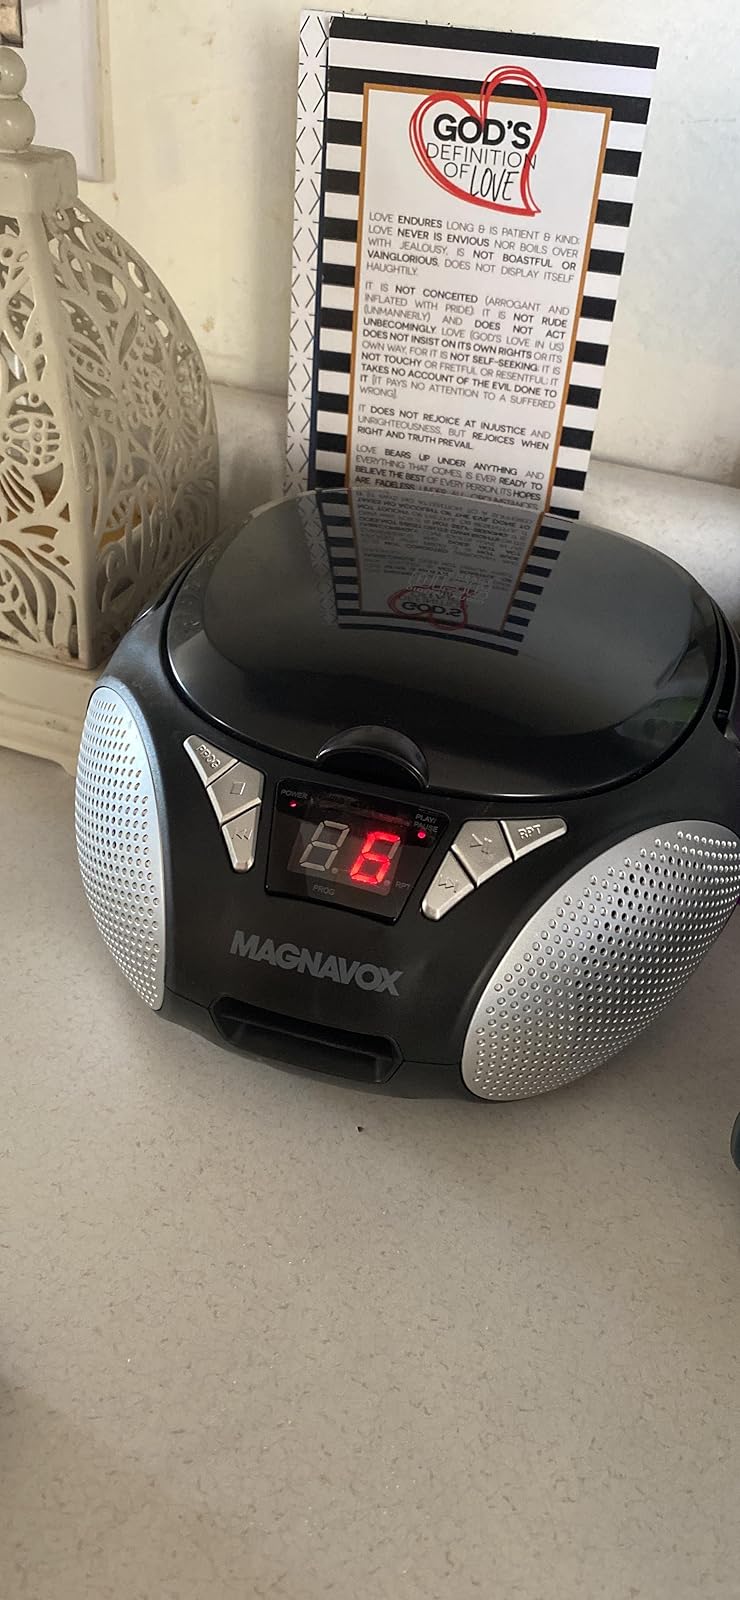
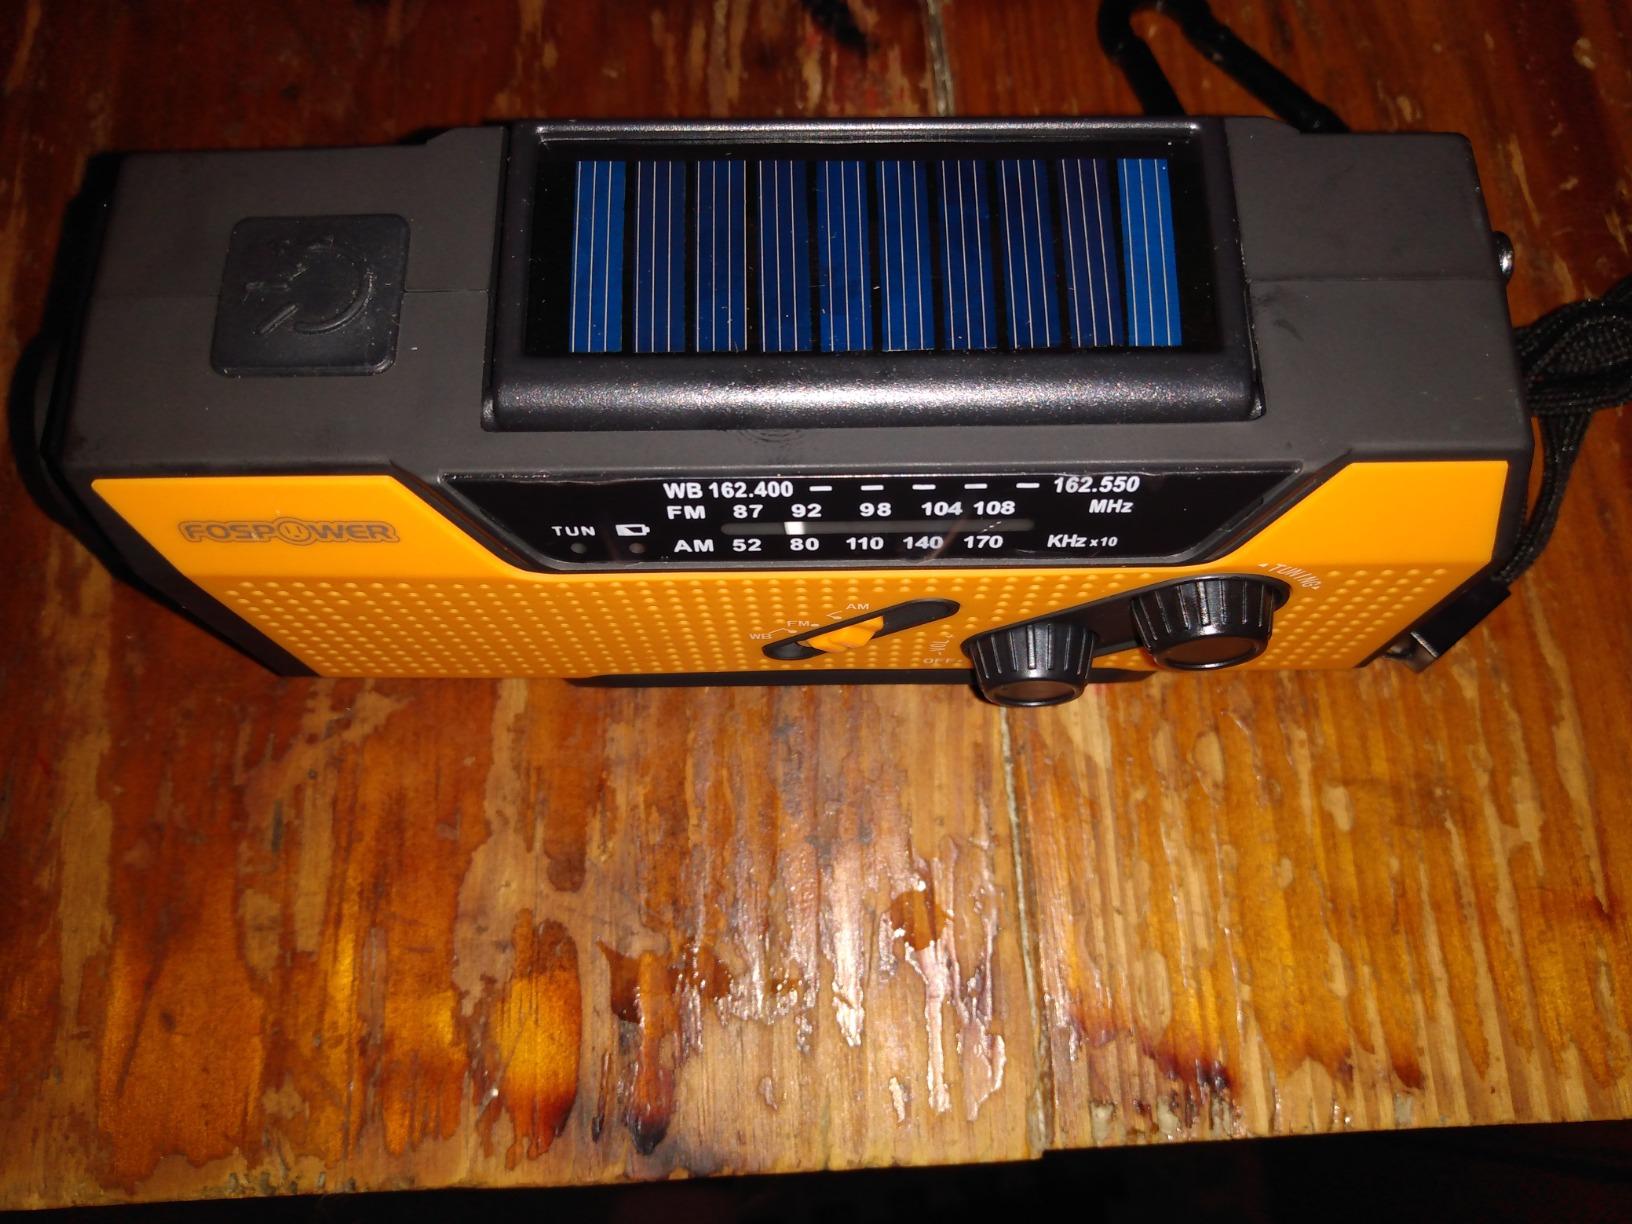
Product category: radio
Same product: no